Jouxtens-Mézery railway station

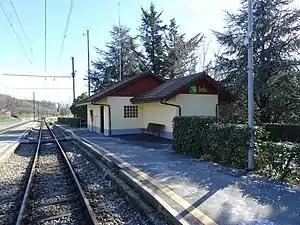
The station in 2020

Jouxtens-Mézery railway station is a railway station in the municipality of Jouxtens-Mézery, in the Swiss canton of Vaud. It is located on the Lausanne–Bercher line of the (LEB).